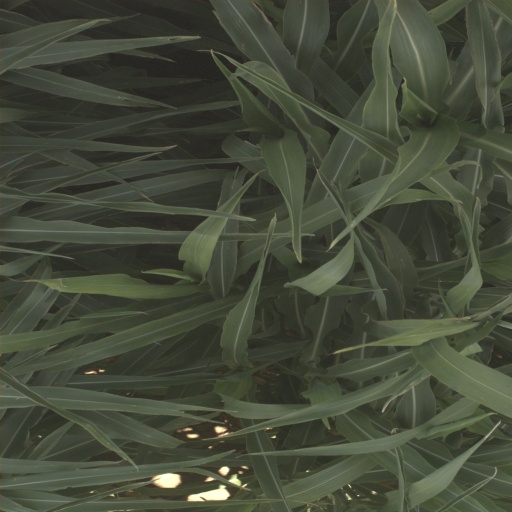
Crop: sorghum